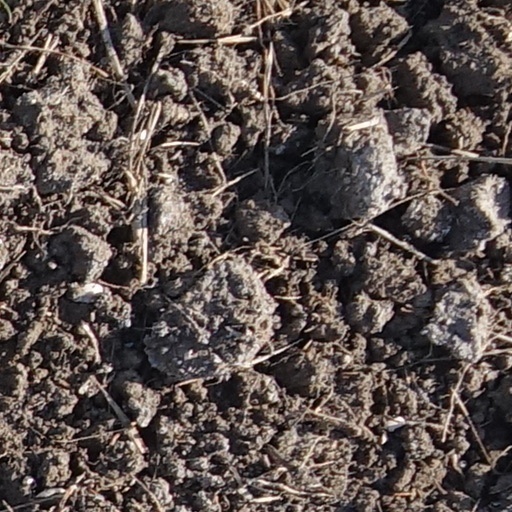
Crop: wheat